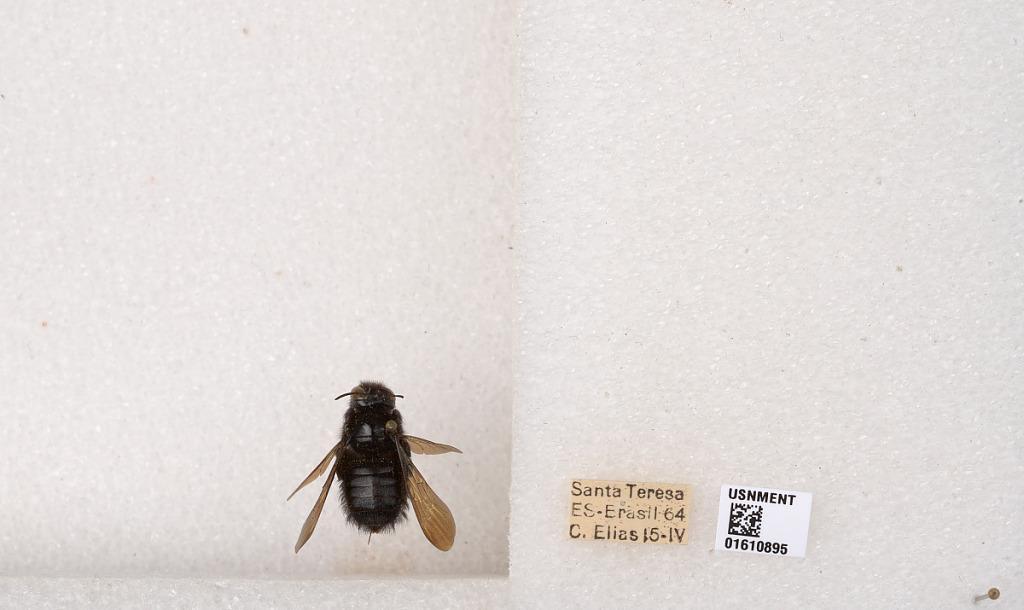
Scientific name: Xylocopa (Stenoxylocopa) artifex Smith
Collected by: C. Elias
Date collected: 1964-4-15
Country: Brazil
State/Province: Espirito Santo
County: Santa Teresa
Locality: Santa Teresa
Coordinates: -19.9379, -40.5987